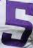
Number: 5